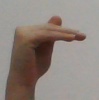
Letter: khaa